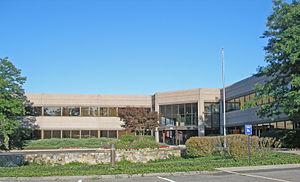
Gartner Inc. est une entreprise américaine de conseil et de recherche dans le domaine des techniques avancées dont le siège social est situé à Stamford dans le Connecticut. Elle mène des recherches, fournit des services de consultation, tient à jour différentes statistiques et maintient un service de nouvelles spécialisées.